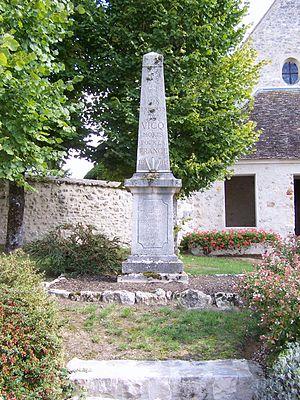
Vicq est une commune française située dans le département des Yvelines, en région Île-de-France.